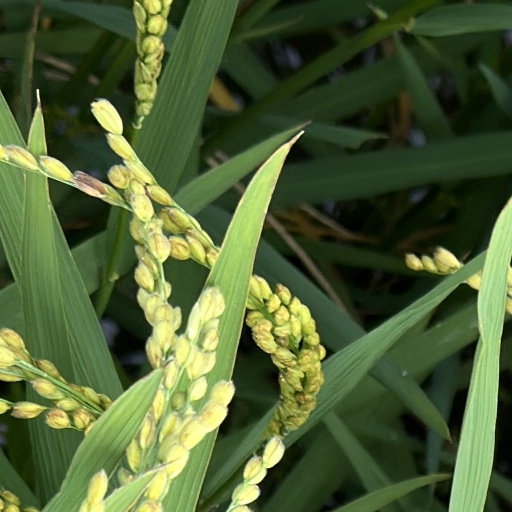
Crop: rice